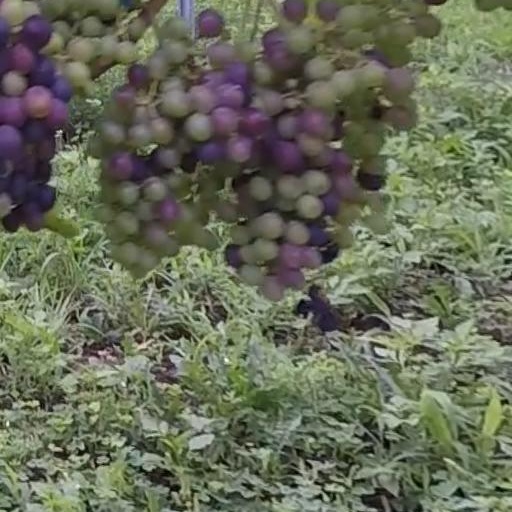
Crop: grape